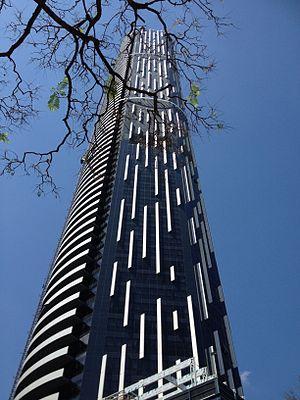
L'Infinity Tower est un gratte-ciel résidentiel de 249 mètres construit en 2014 à Brisbane en Australie.